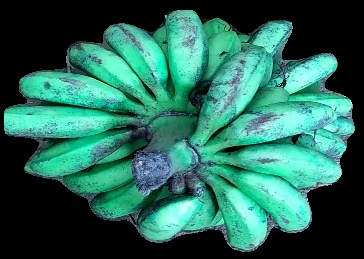
Variety: rasbale
Grade: grade3